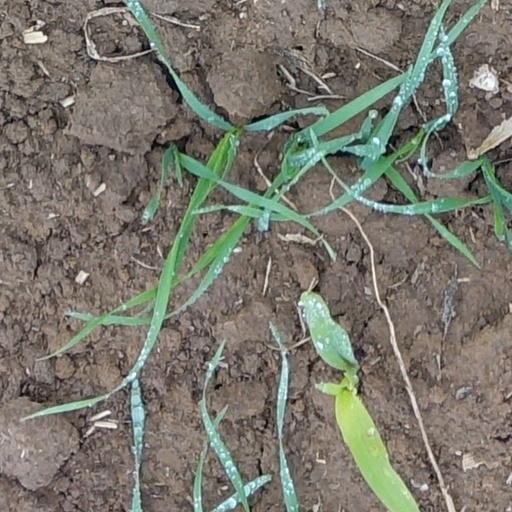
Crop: wheat